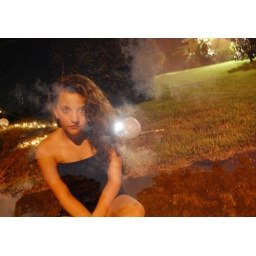
Too bad there is a white lantern in the grass that intersects with the moon.